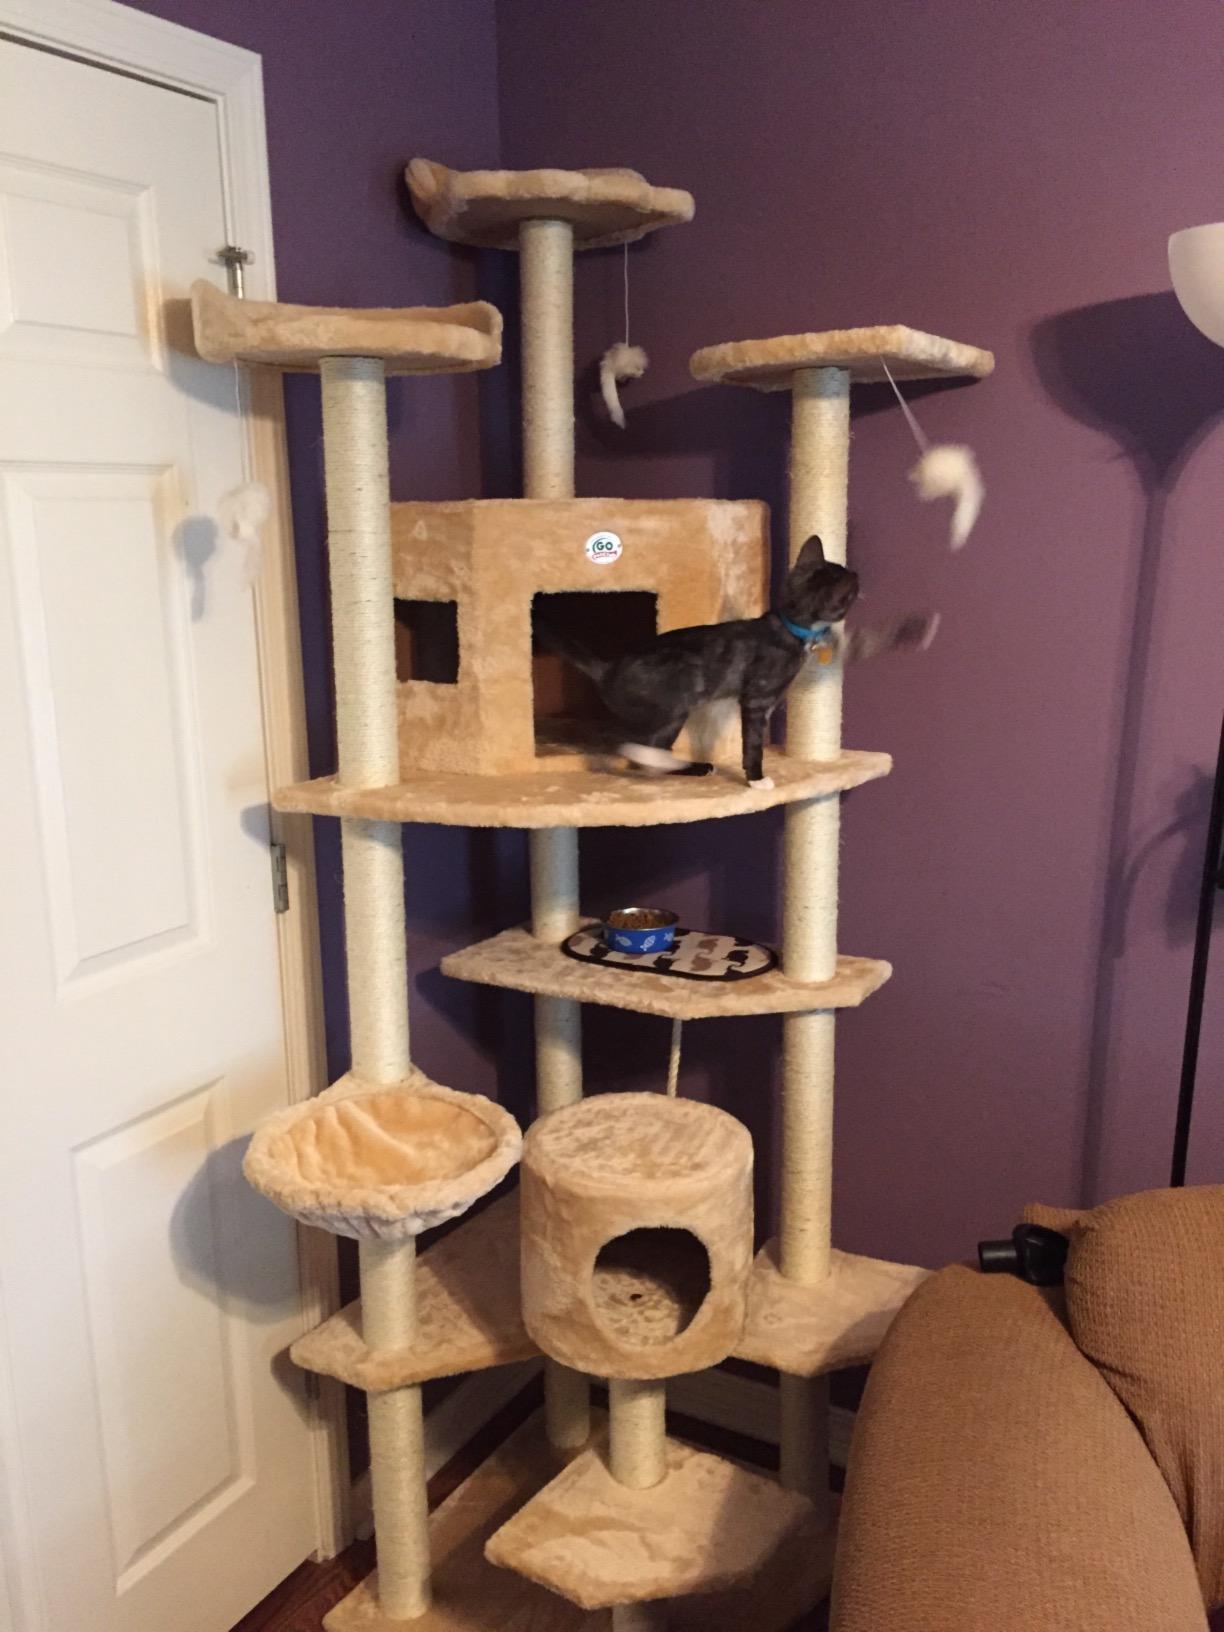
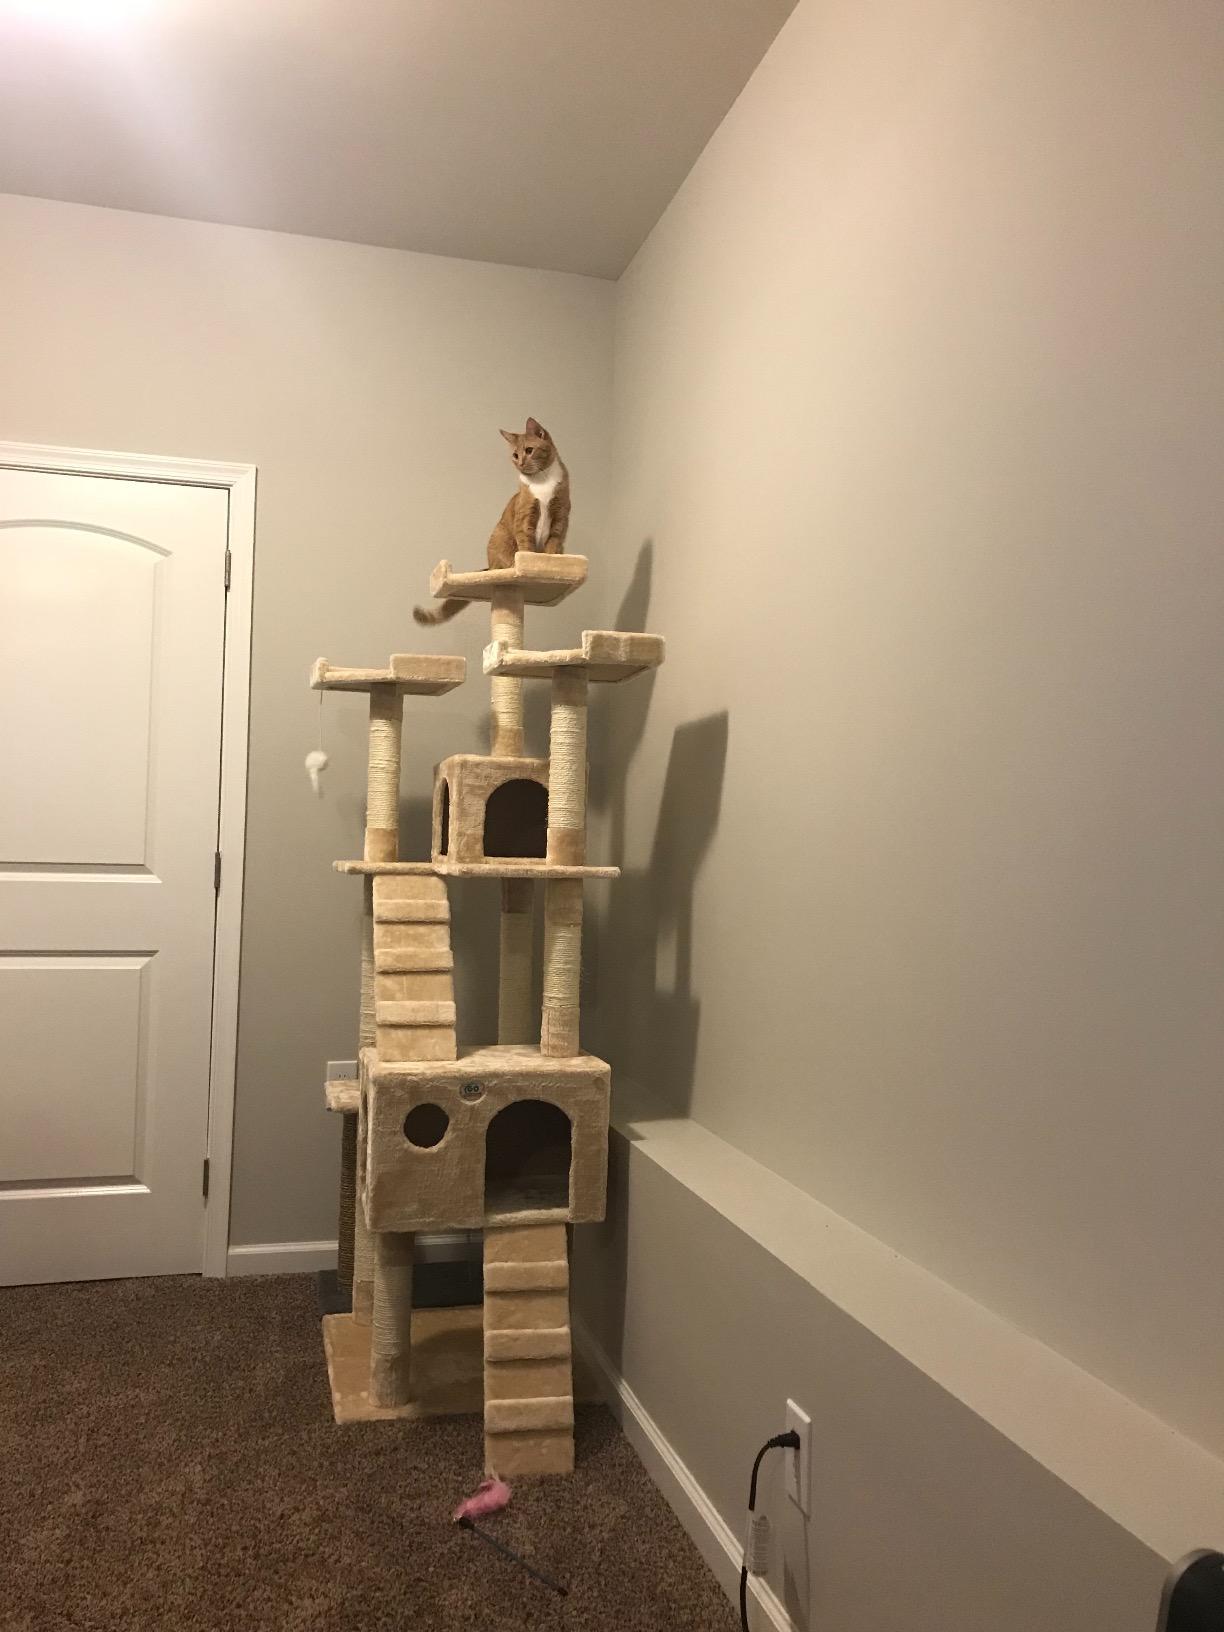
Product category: items_cat tree
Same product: no